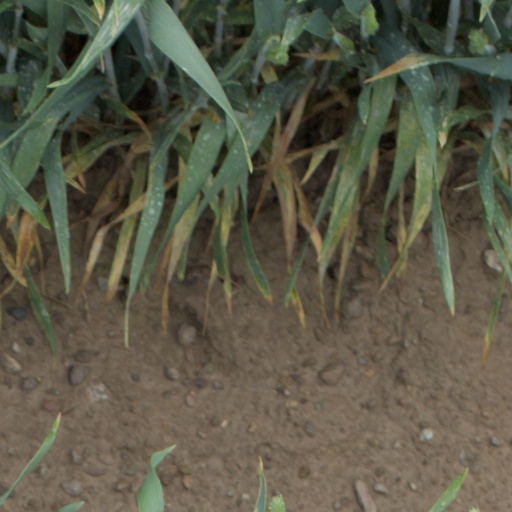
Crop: wheat